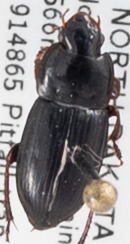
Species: Harpalus opacipennis
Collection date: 2022-07-12
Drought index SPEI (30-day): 1.514
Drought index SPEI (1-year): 0.47
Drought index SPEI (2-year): -1.13